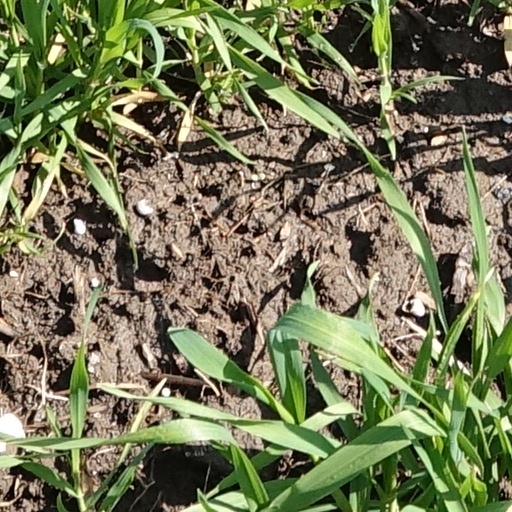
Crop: wheat